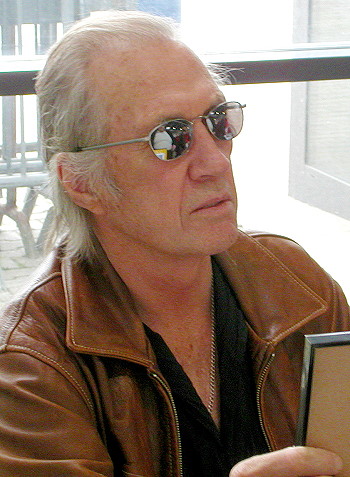
เดวิด คาร์ราดีน

| name = เดวิด คาร์ราดีน
| image = Carradine.jpg
| caption = เดวิด คาร์ราดีน ปี 2005
| birthname = จอห์น อาเธอร์ คาร์ราดีน
| birthdate = ฮอลลีวูด รัฐแคลิฟอร์เนีย สหรัฐอเมริกา
| deathplace = โรงแรมเมอเวนพิค บีดีเอ็มเอส เวลเนส รีสอร์ท กรุงเทพ|โรงแรมสวิสโซเทล ปาร์คนายเลิศ เขตปทุมวัน กรุงเทพฯ ประเทศไทย
| occupation = นักแสดง ผู้กำกับ ผู้สร้างภาพยนตร์
| yearsactive = 1963 - 2009
| spouse = Donna Lee Becht (1960-1968)Linda Gilbert (1977-1983)Gail Jensen (1988-1997)Marina Anderson (1998-2001)Annie Bierman (2004-2009)
| website =
เดวิด คาร์ราดีน () (8 ธันวาคม ค.ศ. 1936 - 3 มิถุนายน ค.ศ. 2009) เป็นนักแสดงชาวอเมริกัน เป็นที่รู้จักในผลงานซีรีส์ทางโทรทัศน์ในทศวรรษ 1970 เรื่อง กังฟู (ภาพยนตร์โทรทัศน์)|"Kung Fu" และผลงานภาพยนตร์ "Kill Bill" รับบทเป็นบิล เขามีผลงานแสดงภาพยนตร์กว่า 100 เรื่อง และยังเคยได้รับการเสนอชื่อเข้าชิงรางวัลลูกโลกทองคำมาแล้ว 5 ครั้ง
4 มิถุนายน ค.ศ. 2009 พนักงานทำความสะอาดโรงแรมสวิสโซเทล ปาร์คนายเลิศในขณะนั้น (ปัจจุบันคือโรงแรมเมอเวนพิค บีดีเอ็มเอส เวลเนส รีสอร์ท กรุงเทพ) ได้พบศพของเขาที่ใช้เชือกพันรอบคอและตัวในห้องพัก แพทย์หญิงคุณหญิงพรทิพย์ โรจนสุนันท์ได้สันนิษฐานว่าอาจเกิดจากการกระทำออโตอีโรติกแล้วพลาดจนขาดอากาศหายใจ ด้านญาติของคาร์ราดีนได้ร้องขอให้เอฟบีไอร่วมพิสูจน์สาเหตุการเสียชีวิตนี้
== อ้างอิง ==
หมวดหมู่:นักแสดงอเมริกัน
หมวดหมู่:ผู้กำกับภาพยนตร์ชาวอเมริกัน
หมวดหมู่:ชาวอเมริกันเชื้อสายเยอรมัน
หมวดหมู่:ชาวอเมริกันเชื้อสายอังกฤษ
หมวดหมู่:ชาวอเมริกันเชื้อสายสกอตแลนด์
หมวดหมู่:ชาวอเมริกันเชื้อสายสเปน
หมวดหมู่:ชาวอเมริกันเชื้อสายยูเครน
หมวดหมู่:ผู้ฝึกศิลปะการต่อสู้
หมวดหมู่:บุคคลจากซานฟรานซิสโก
หมวดหมู่:บุคคลจากโอกแลนด์ (รัฐแคลิฟอร์เนีย)
หมวดหมู่:เสียชีวิตจากการแขวนคอ